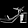
Label: Sandal